San Bruno, California

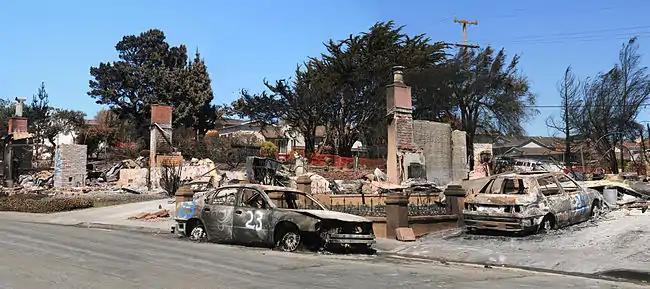
Destruction after fire and explosion in San Bruno

Crestmoor High School opened in September 1962, but was closed in June 1980 due to a decline in school enrollment. The city has a two-year community college, Skyline College.